List of birds of Georgia (U.S. state)

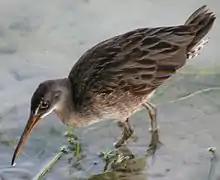
a small bird with a long orange beak stands in water

The Rallidae is a large family of small to medium-sized birds which includes the rails, crakes, coots, and gallinules. The most typical family members occupy dense vegetation in damp environments near lakes, swamps, or rivers. In general they are shy and secretive, making them difficult to observe. Nine species of rails have been recorded in Georgia.